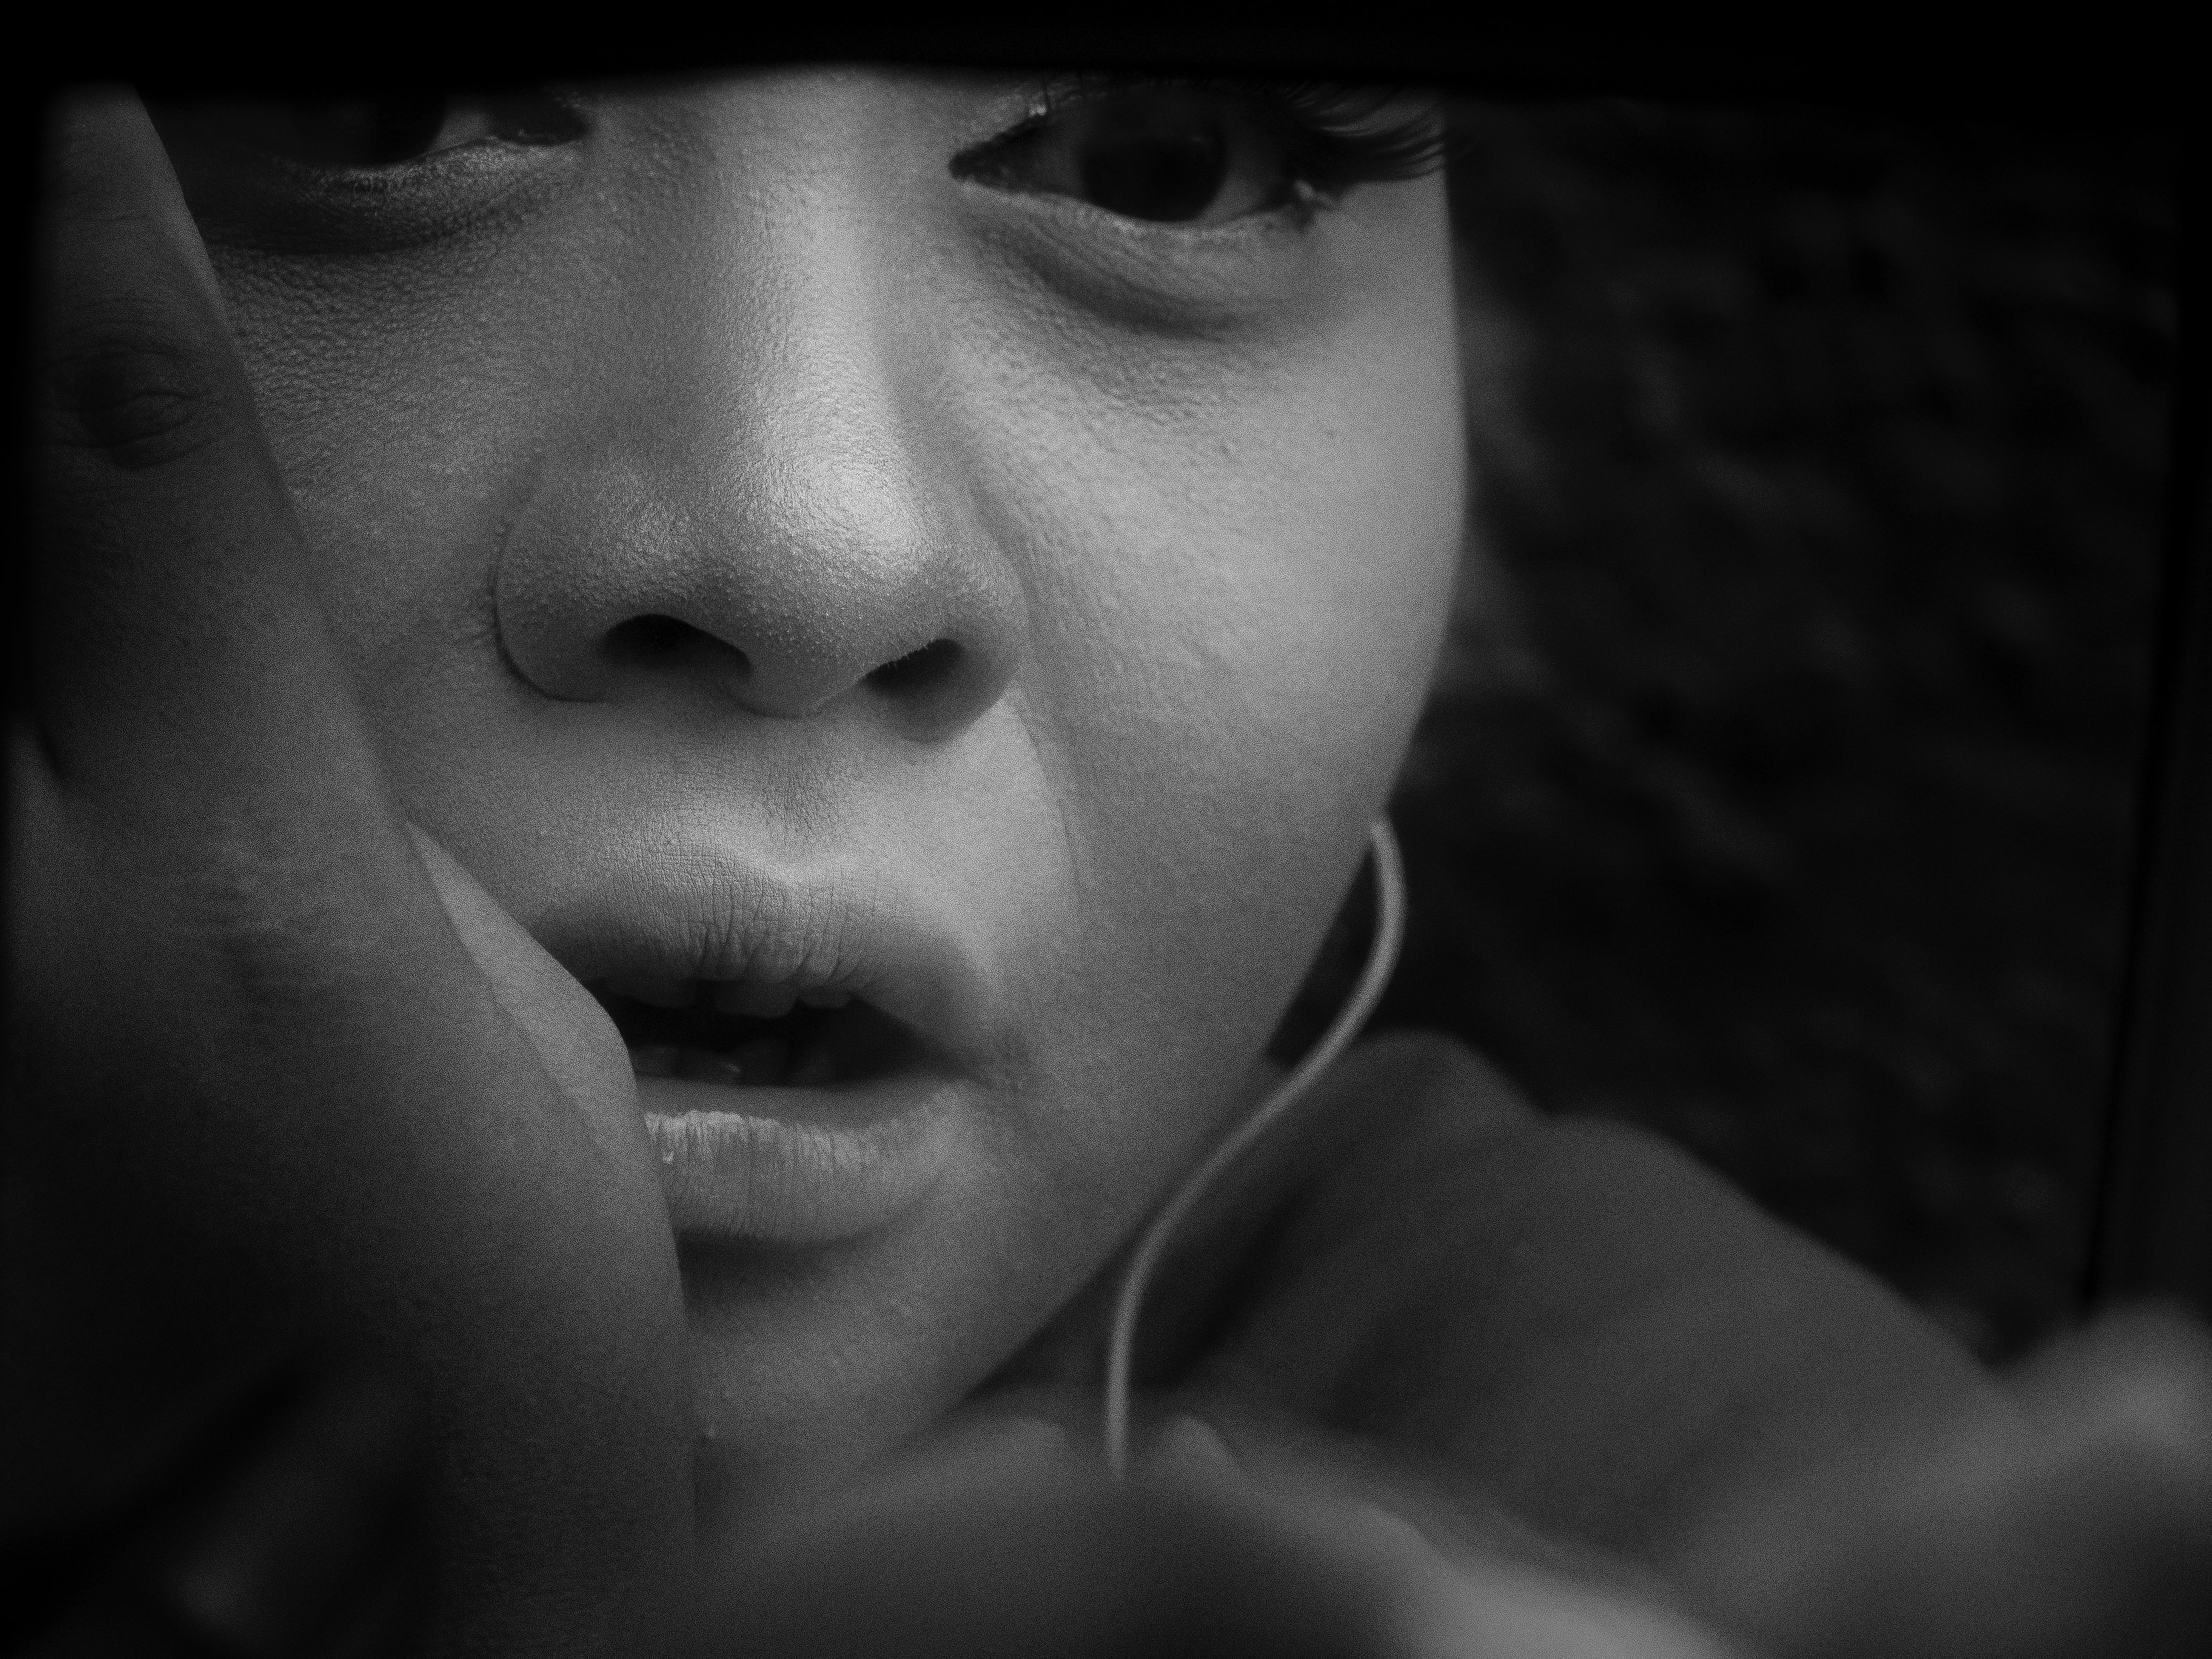
hand, black and white, girl, white, photography, portrait, model, darkness, black, monochrome, facial expression, mouth, close up, face, nose, eye, head, skin, beauty, organ, emotion, monochrome photography, portrait photography